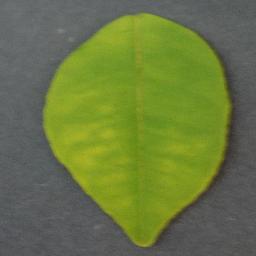
Label: Orange___Haunglongbing_(Citrus_greening)